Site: brandenburg
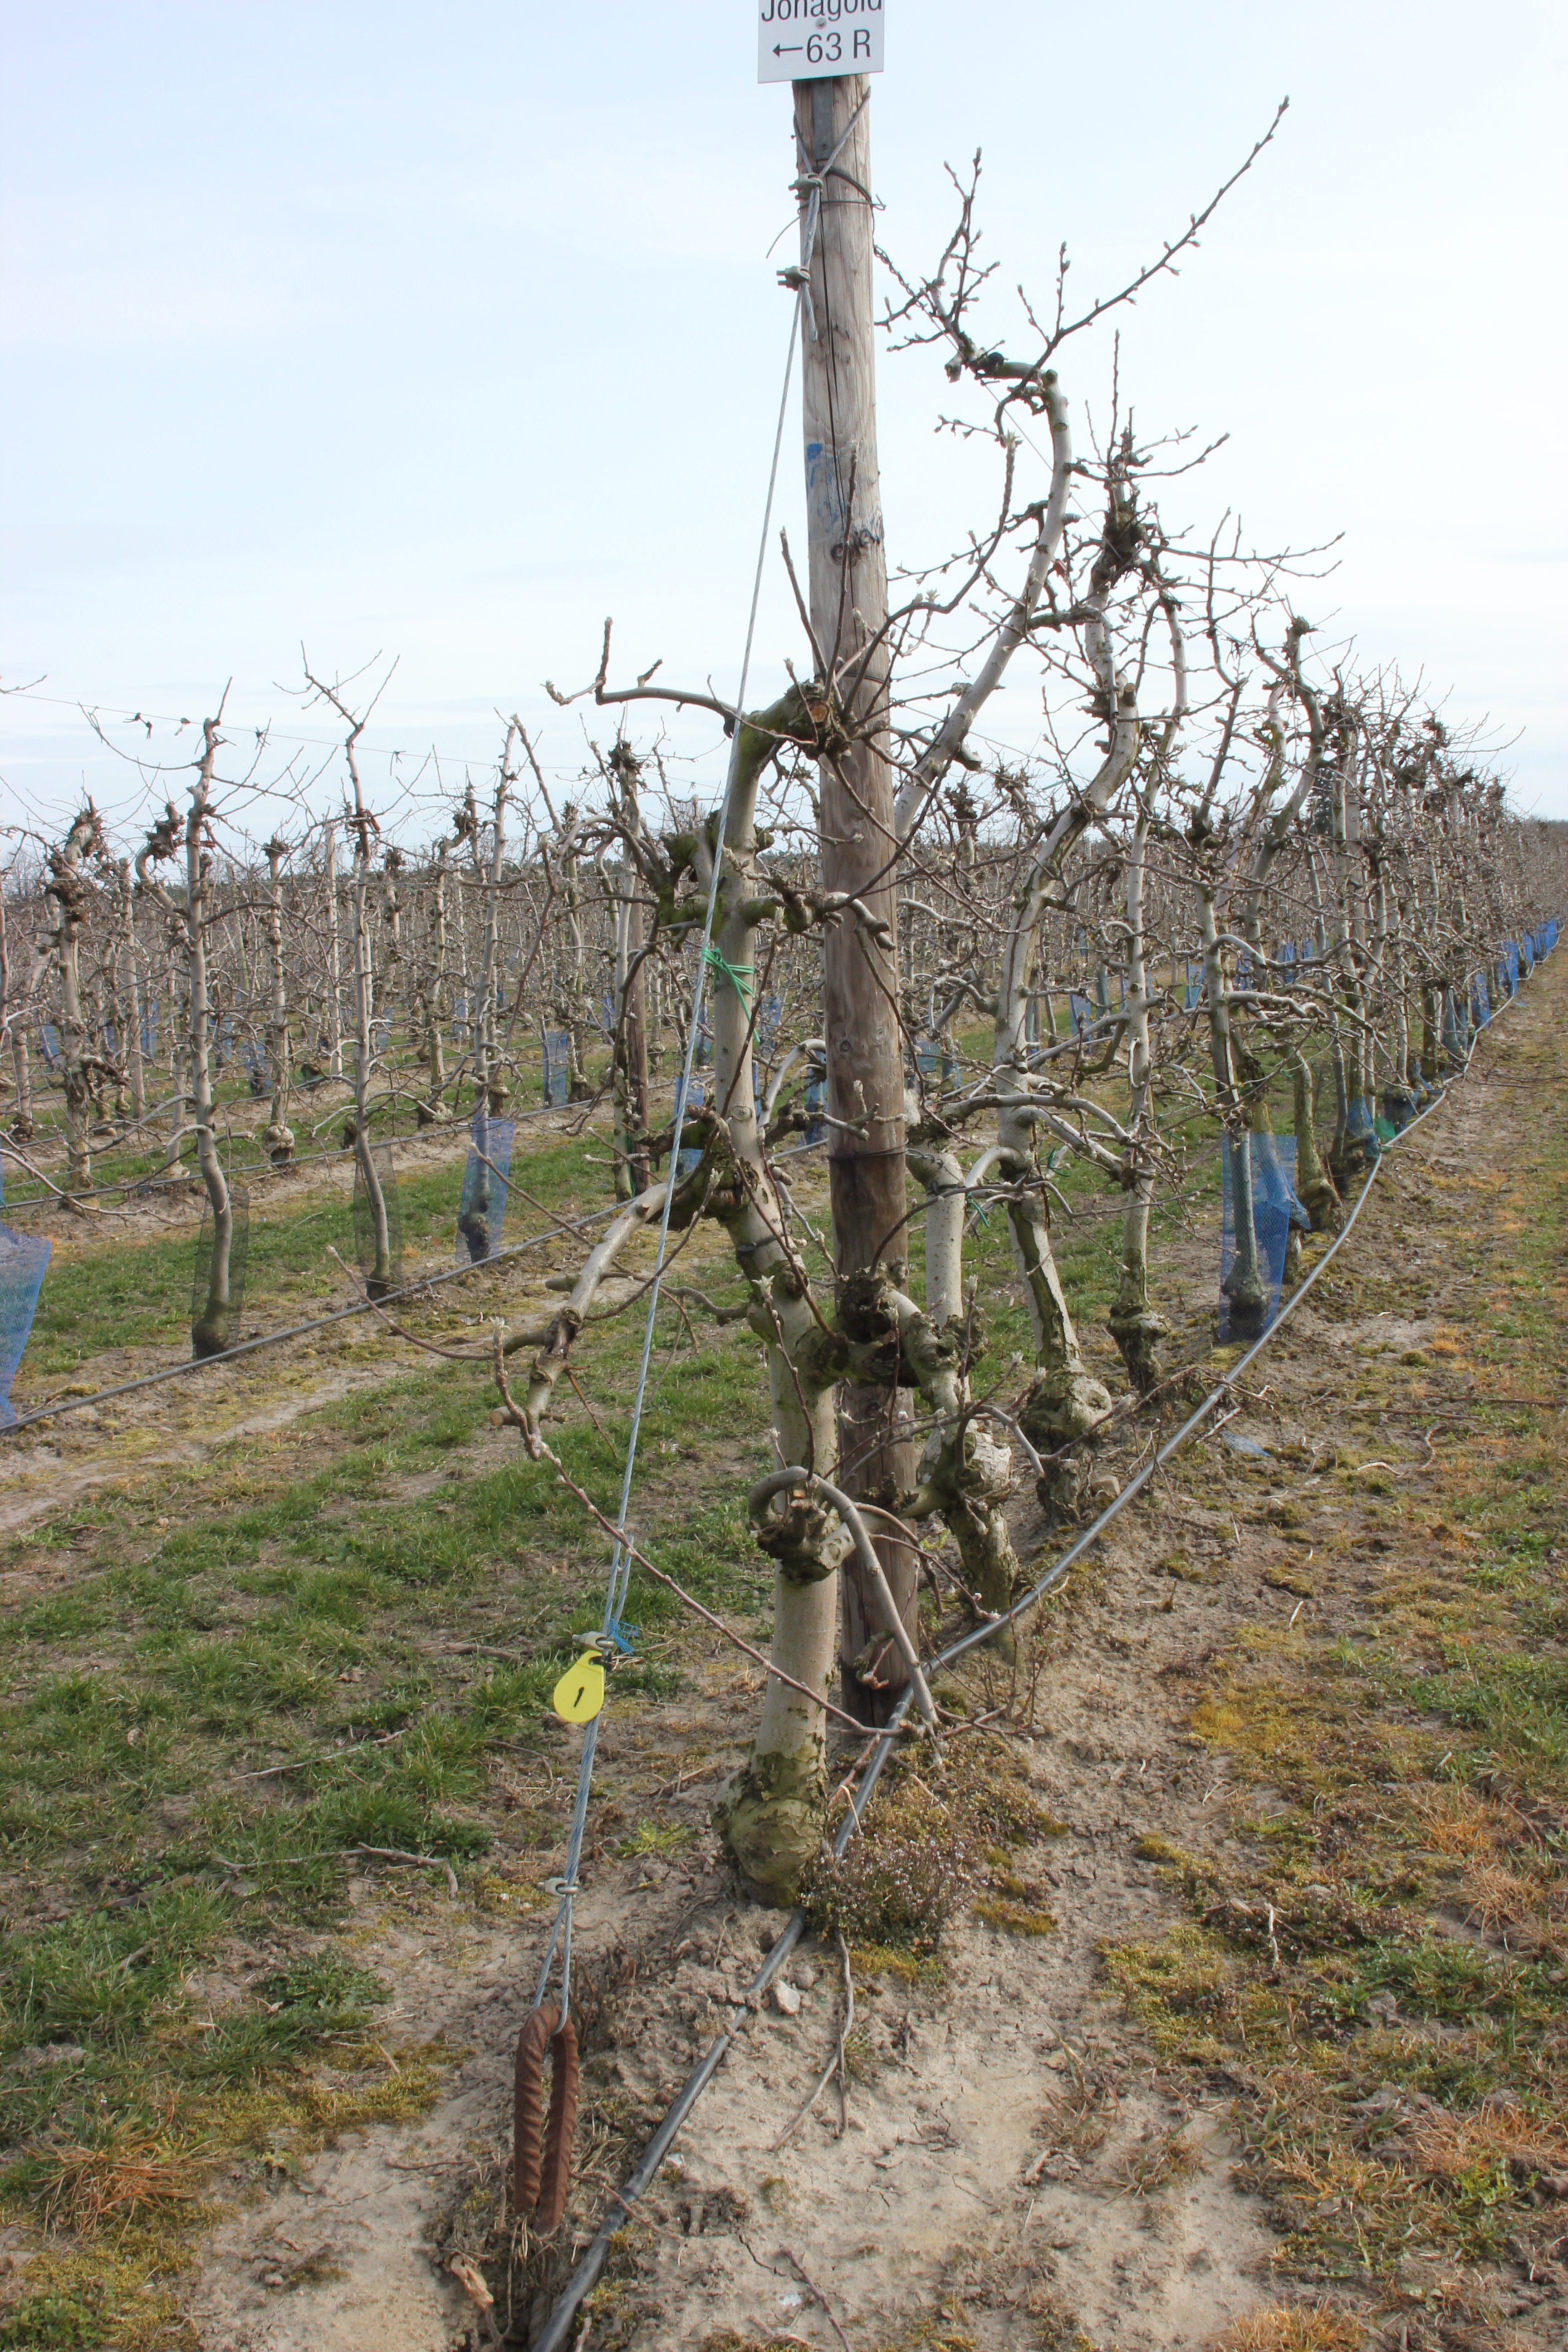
Growth stage (BBCH 54): Inflorescence emergence